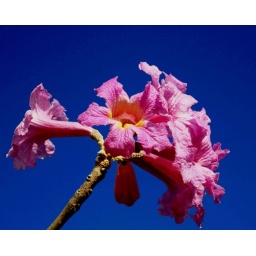
The pink Flower looked beautiful in the blue sky as backdrop.